Los Angeles Limited

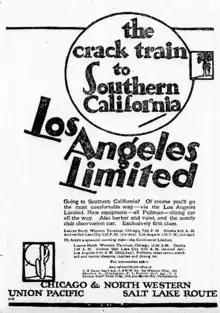
1920 newspaper ad for the train.

Beginning in 1905 the "Los Angeles Limited" was the flagship train of the Union Pacific between Chicago and Los Angeles. (From Chicago to Omaha the train was handled by the Chicago and North Western Railway). Union Pacific, which owned the train, completed the trip via Cheyenne, Ogden, Salt Lake City, Las Vegas and San Bernardino.